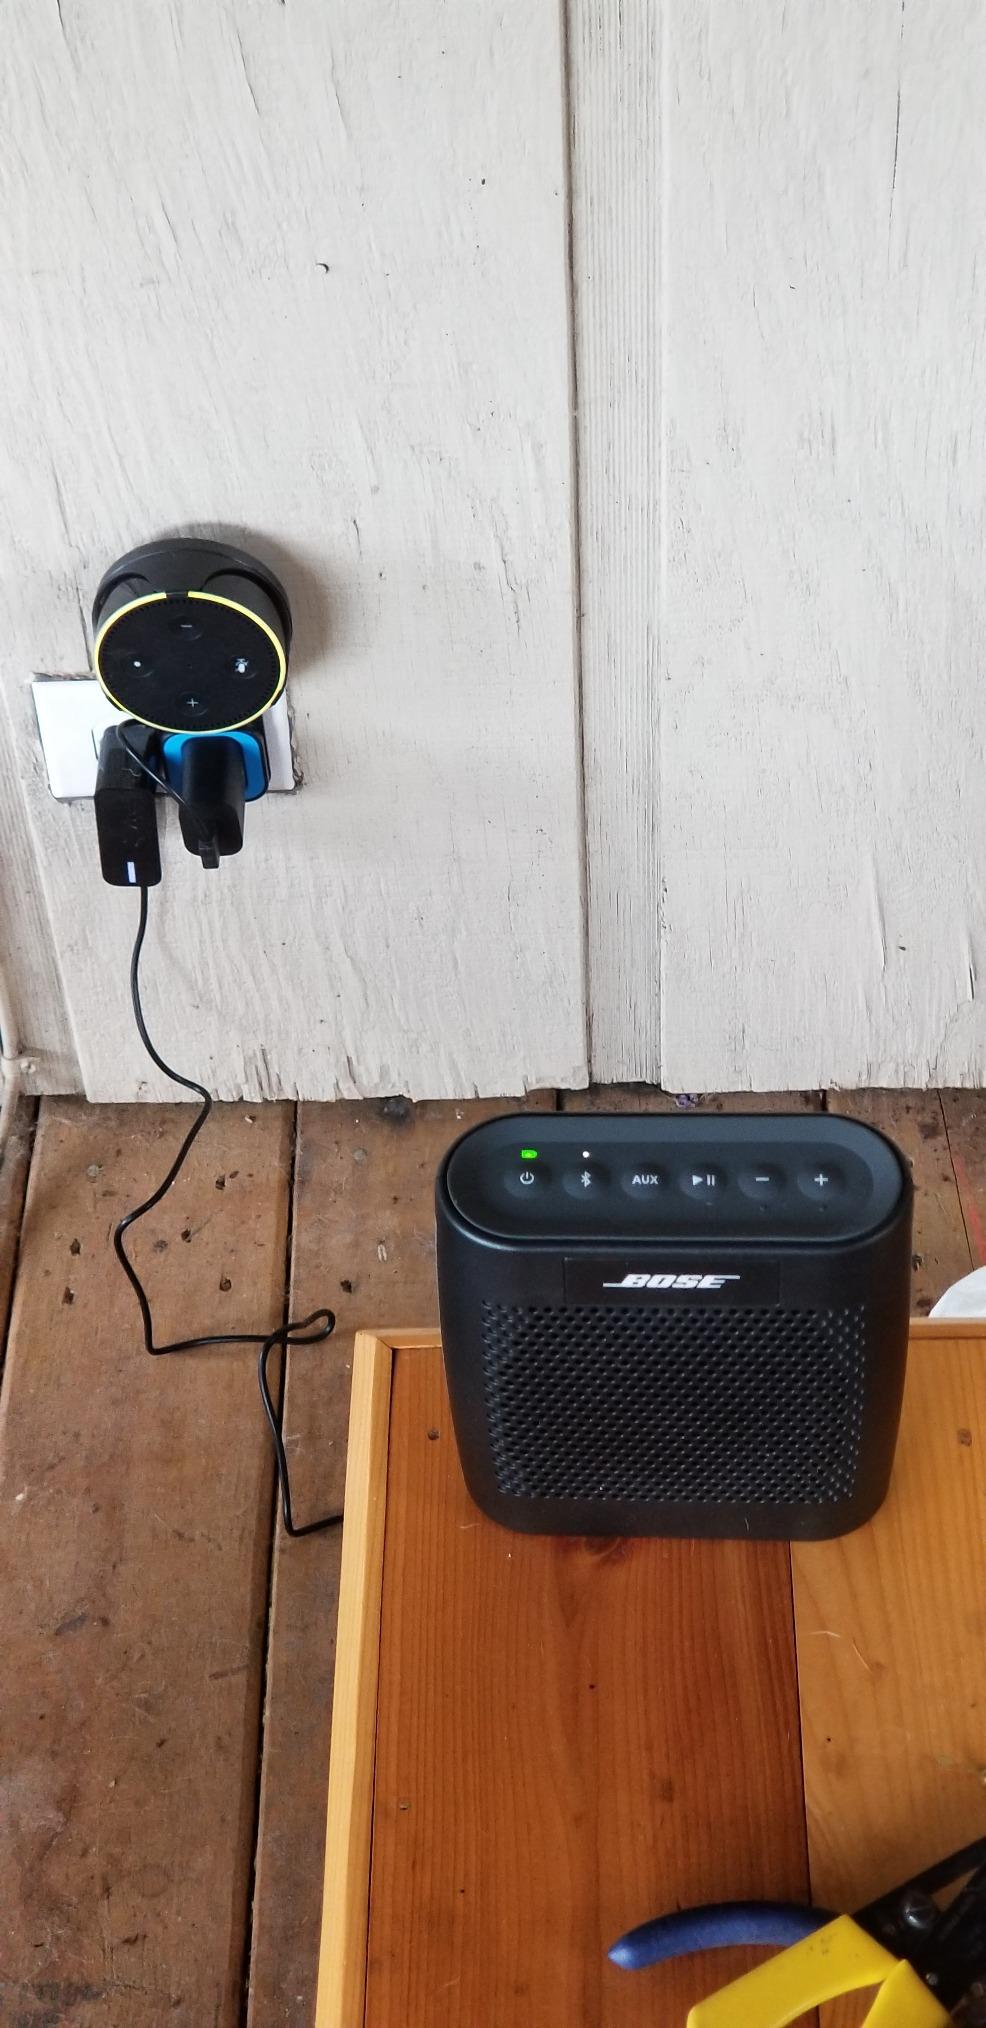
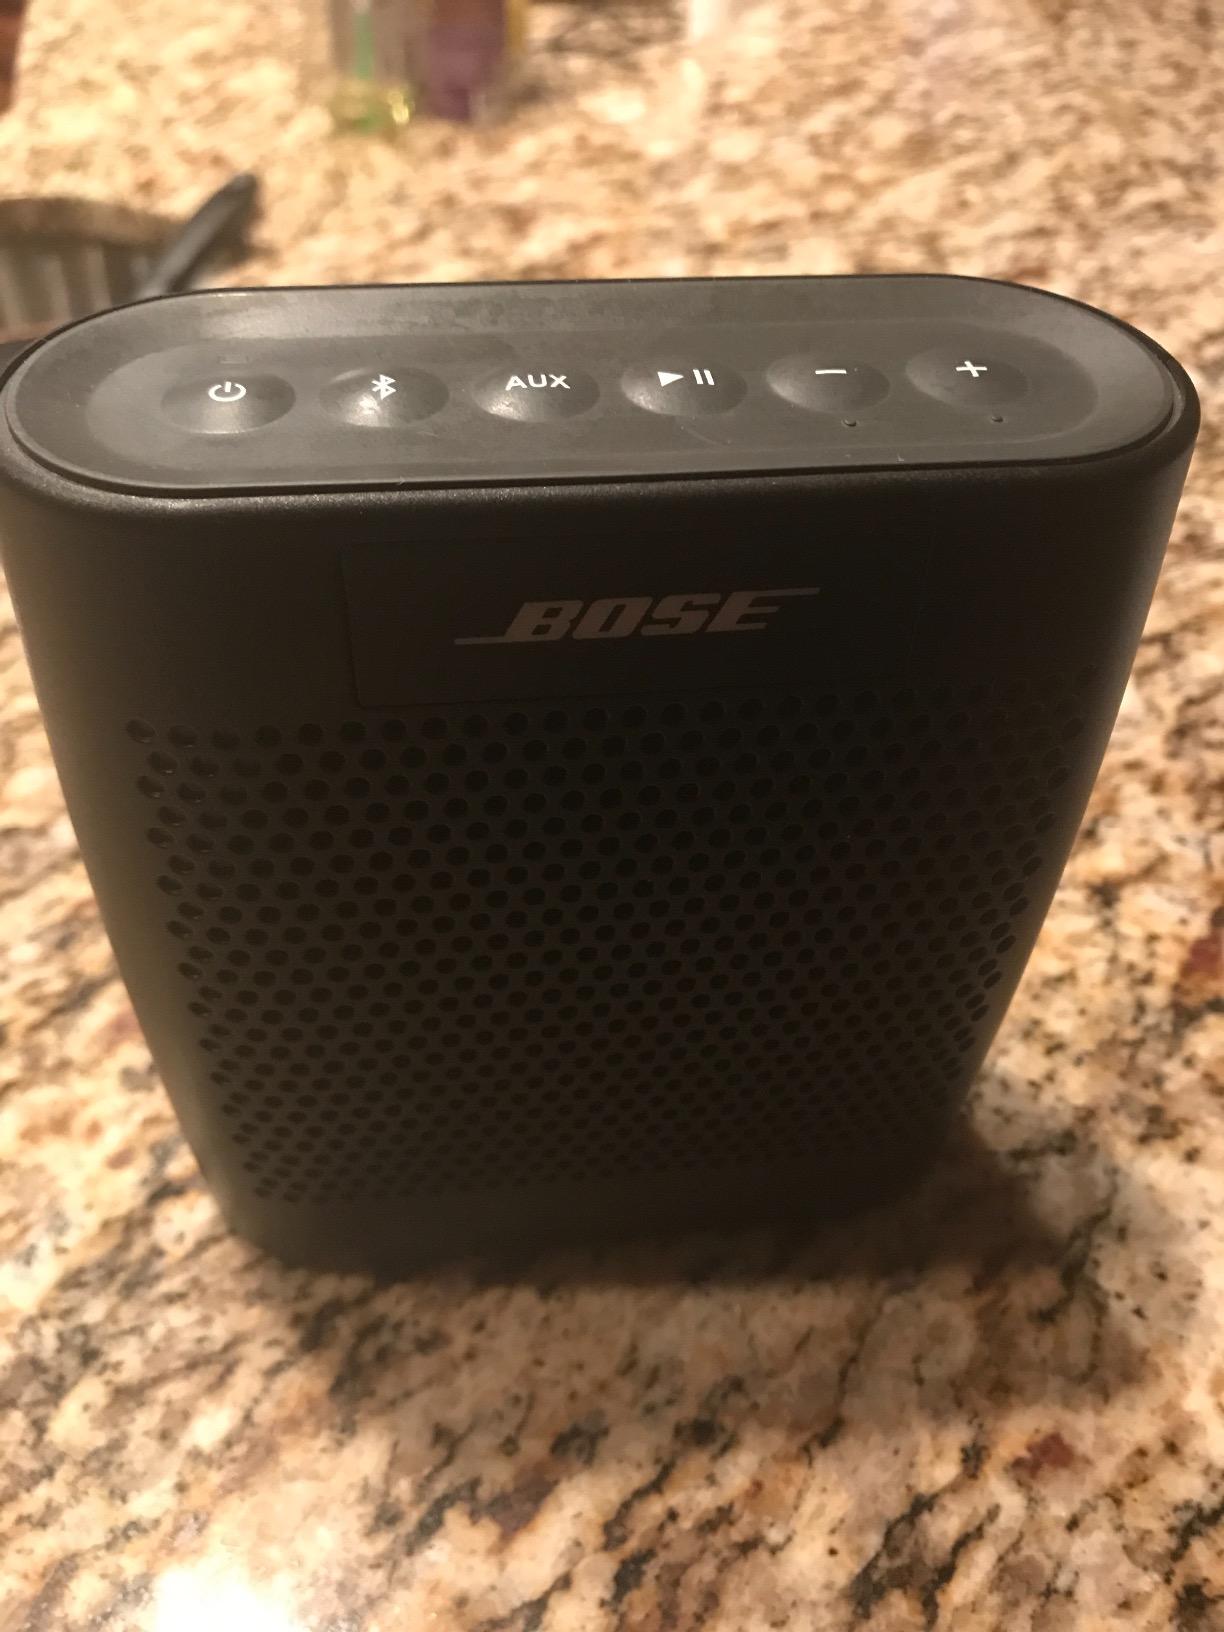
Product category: speaker
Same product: yes